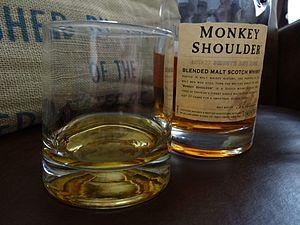
Scotch whisky est le nom couramment utilisé pour qualifier le whisky en provenance d'Écosse.